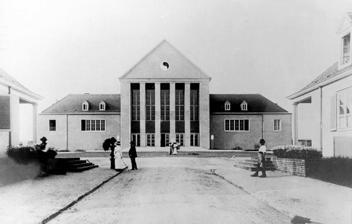
Building: Festspielhaus Hellerau
Country: Germany
Year built: 1911
Festspielhaus Hellerau The Hellerau Festspielhaus, circa 1913. Address 56 Karl-Liebknecht Street, D-01109 Dresden, Germany Dresden Germany Coordinates 51°06′50″N 13°45′11″E / 51.113781°N 13.753133°E / 51.113781; 13.753133 Type German Festspielhaus Capacity 560 seats (1911) Construction Opened 1911 Closed 1939–2006 Rebuilt 1992–2006 and ongoing Years active 1911–1939, 2006–present Architect Heinrich Tessenow Website www.hellerau.org Festspielhaus Hellerau (English: Hellerau Festival House or Hellerau Theatre) is a theatre/studio building/classroom building located in Hellerau , the famous garden city district of Dresden , Germany . Built in 1911, it was an important center for early modern theatre up until the rise of the Nazi party, World War II and afterward when the area became part of Communist -occupied East Germany . After the German reunification and the departure of the Red Army, efforts were begun to restore the building, then nearly in ruins, to its original grandeur. The theatre was reopened to the public in September 2006 and restoration is currently ongoing. Inception and early history, 1909–1939 Adolphe Appia , who was then working with Émile Jaques-Dalcroze , and who had been greatly influenced by his studies of Richard Wagner 's music and ideas, designed the theater at Hellerau for Dalcroze's school. Brockett states that it was "the first theatre of modern times to be built without a proscenium arch and with a completely open stage." According to Brockett, Appia designed the theater in 1910 and designed a series of productions for it in 1912 and 1913. The summer programmes at the Festspielhaus Hellerau attracted around 5000 international guests, including leaders in the arts such as George Bernard Shaw , Vaslav Nijinsky , and Konstantin Stanislavski . Occupation and decay, 1939–1992 The start of World War II , in 1939, saw the Festpielhaus buildings commandeered by the Nazis and turned into a police academy. It served this function until the end of the war when the Soviet army took control of East Germany. Taking advantage of the fortifications the Germans had added to the property, the Festspielhaus continued to serve various military functions, first as a hospital and later a barracks. Neither the Germans or the Soviets gave much care to preservation of the building; rooms were rebuilt to suit while the Soviets tore down the ying-yang symbol on the front pediment and replaced it with a red star. By the time the Soviets ultimately left in 1992 the building was in a very poor state. Roofs were caving in with many parts collapsed completely, the exterior stucco was stained and falling off in places and most of the original furnishings had been stripped. Pupils dancing on the lawn outside the Festspielhaus, 1912 See also Wikimedia Commons has media related to Festspielhaus Hellerau . Adolphe Appia References